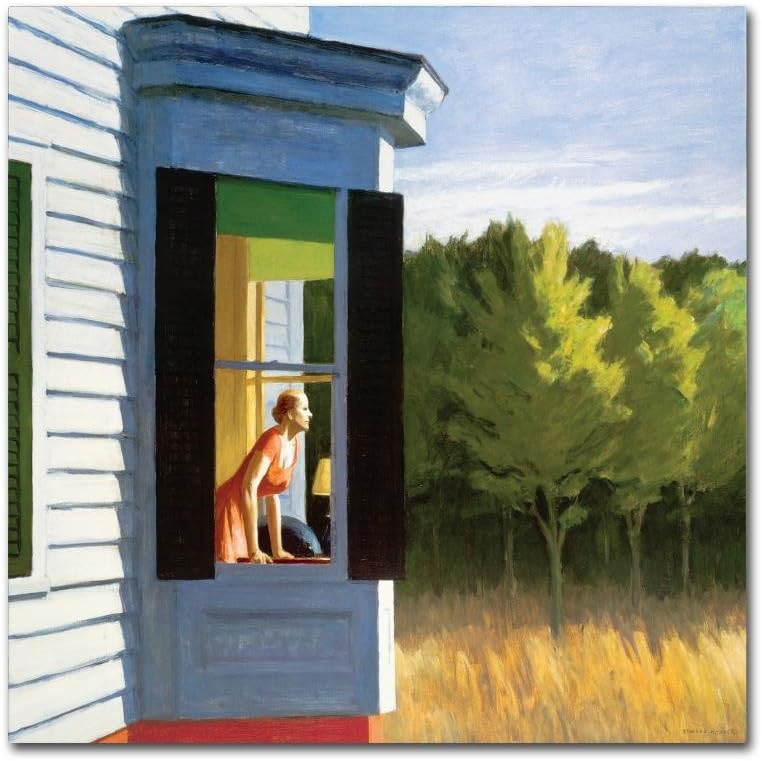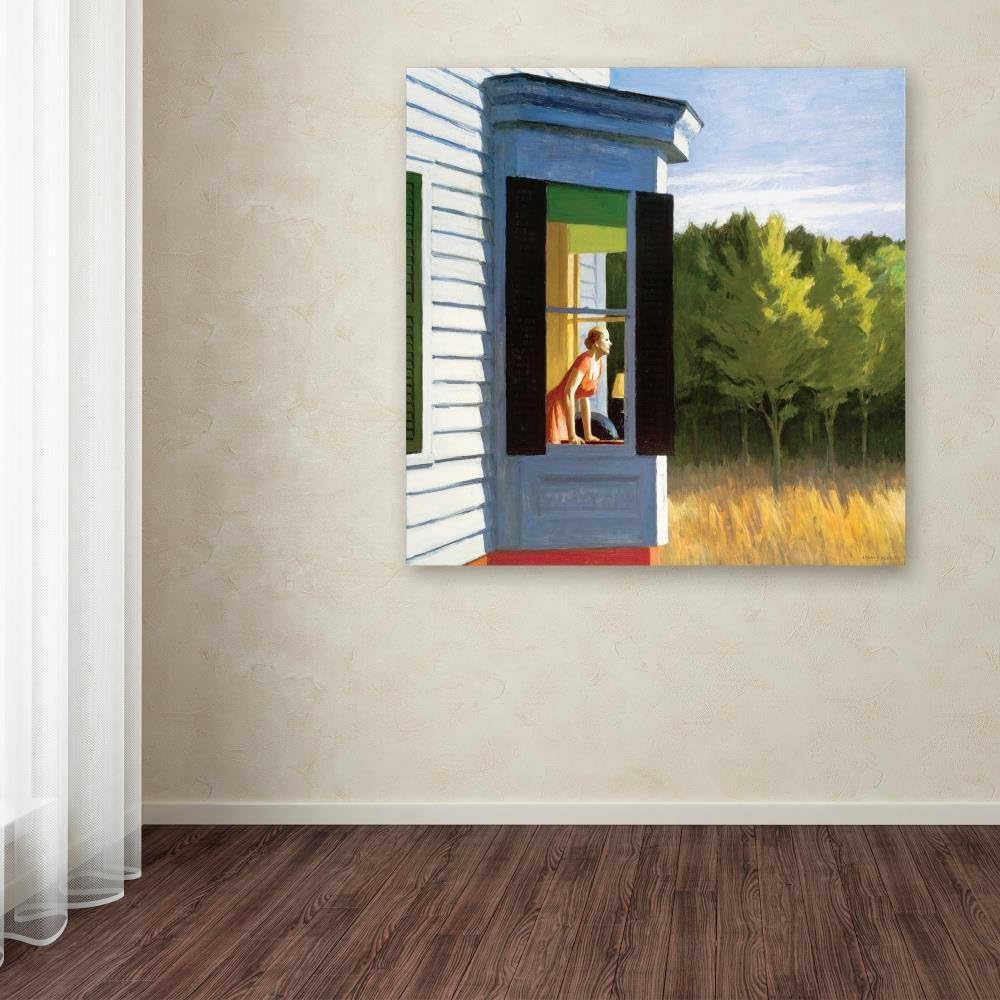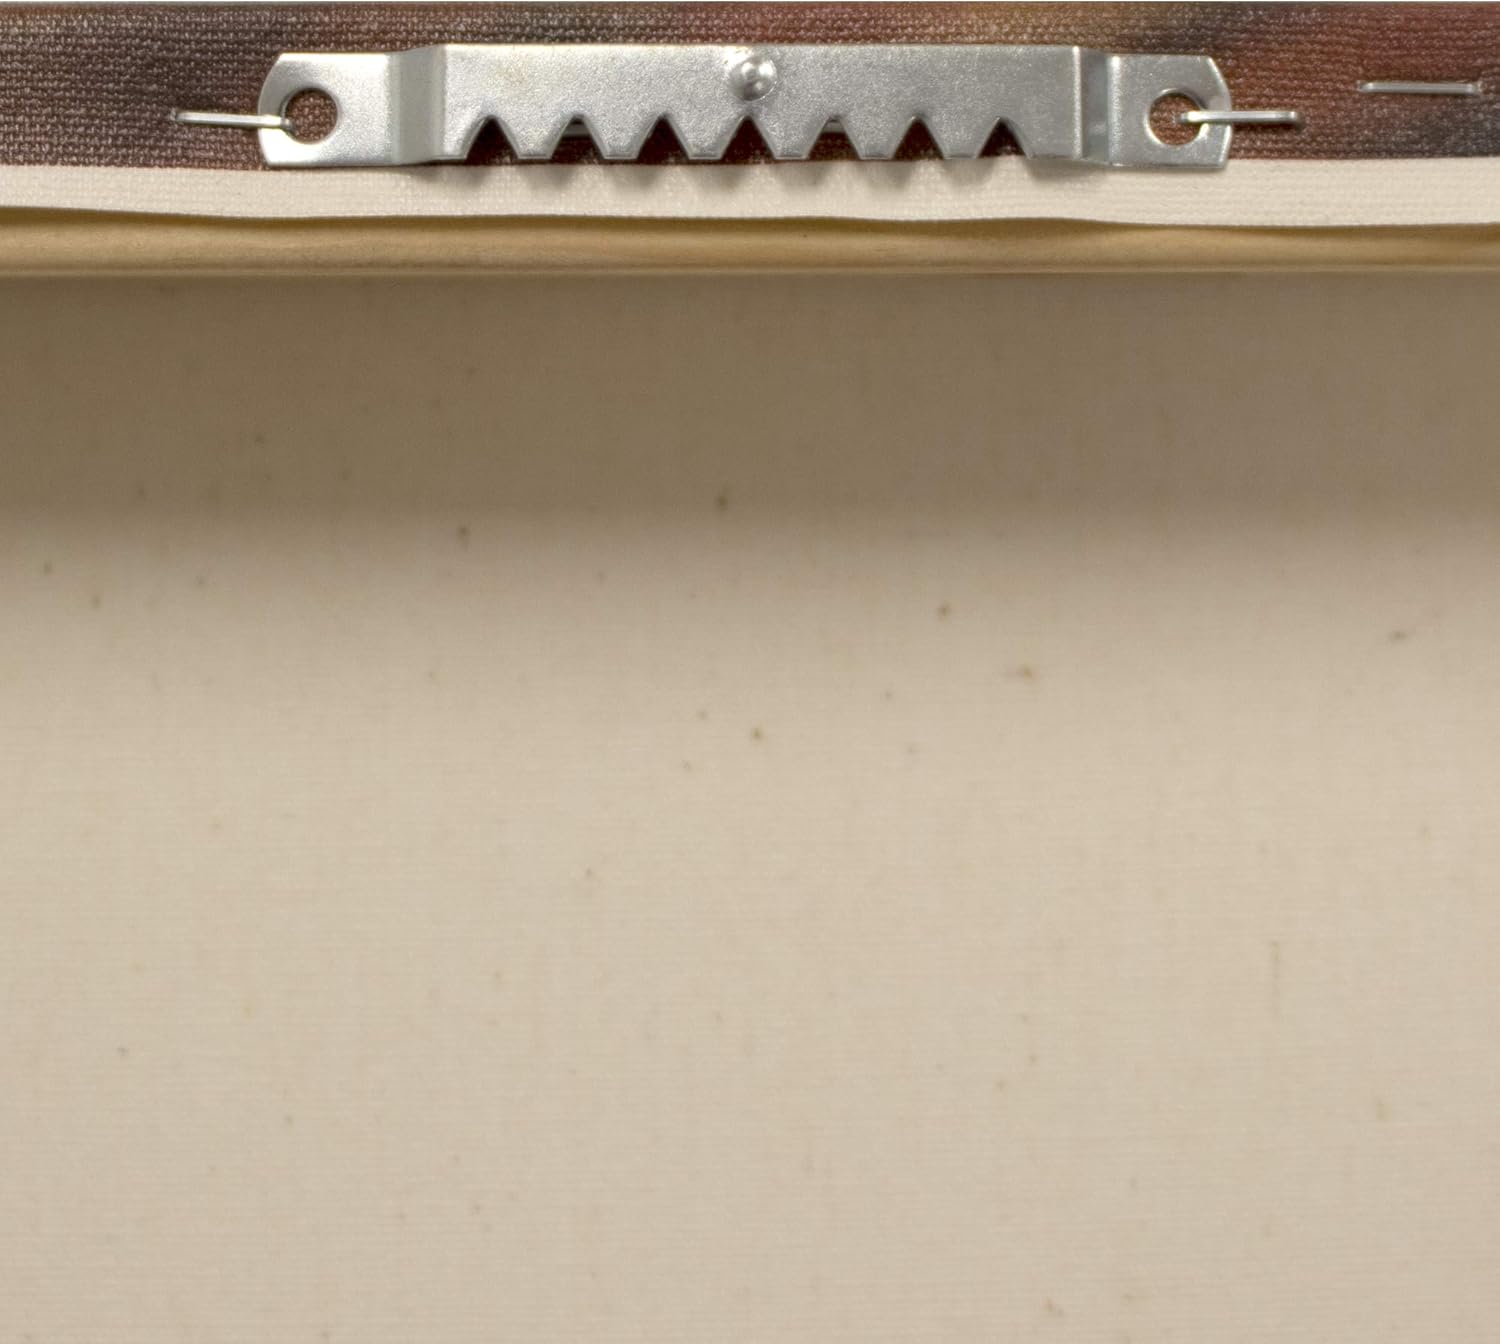
Cape Cod Morning by Edward Hopper, 18x18-Inch Canvas Wall Art
Category: Amazon Home
This ready to hang, gallery-wrapped multi panel canvas art set features decorative tiles with Mayan designs. Most days, one would find Marion Rose putting on her favorite music or playing an old video before settling in to paint for the day in her spacious studio, especially once the winter chill set in. Her work is influenced by past masters such as Joaquin Sorolla, Tom Thomson, Carl Rungius, Bob Kuhn, and many others that work today in a variety of subjects and media. She also studied printmaking, life painting and drawing in college in her 30's. Her subjects come from her life of traveling enthusiastically as often as she could, both close to home or across the ocean. Sketching and studying animals were a favorite pastime, setting an excellent foundation for creating authentic work. Texture and richly colored paint applied generously by knife or brush strokes capture the essence of a subject's spirit and demeanor.
Features: Artist: Edward Hopper | Subject: People | Style: traditional | Product Type: Gallery-Wrapped canvas art | Made in USA